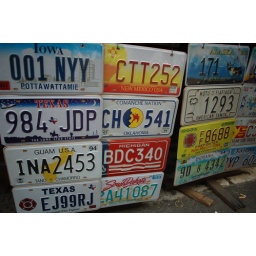
american license plates for sale at a street market in Rome